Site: brandenburg
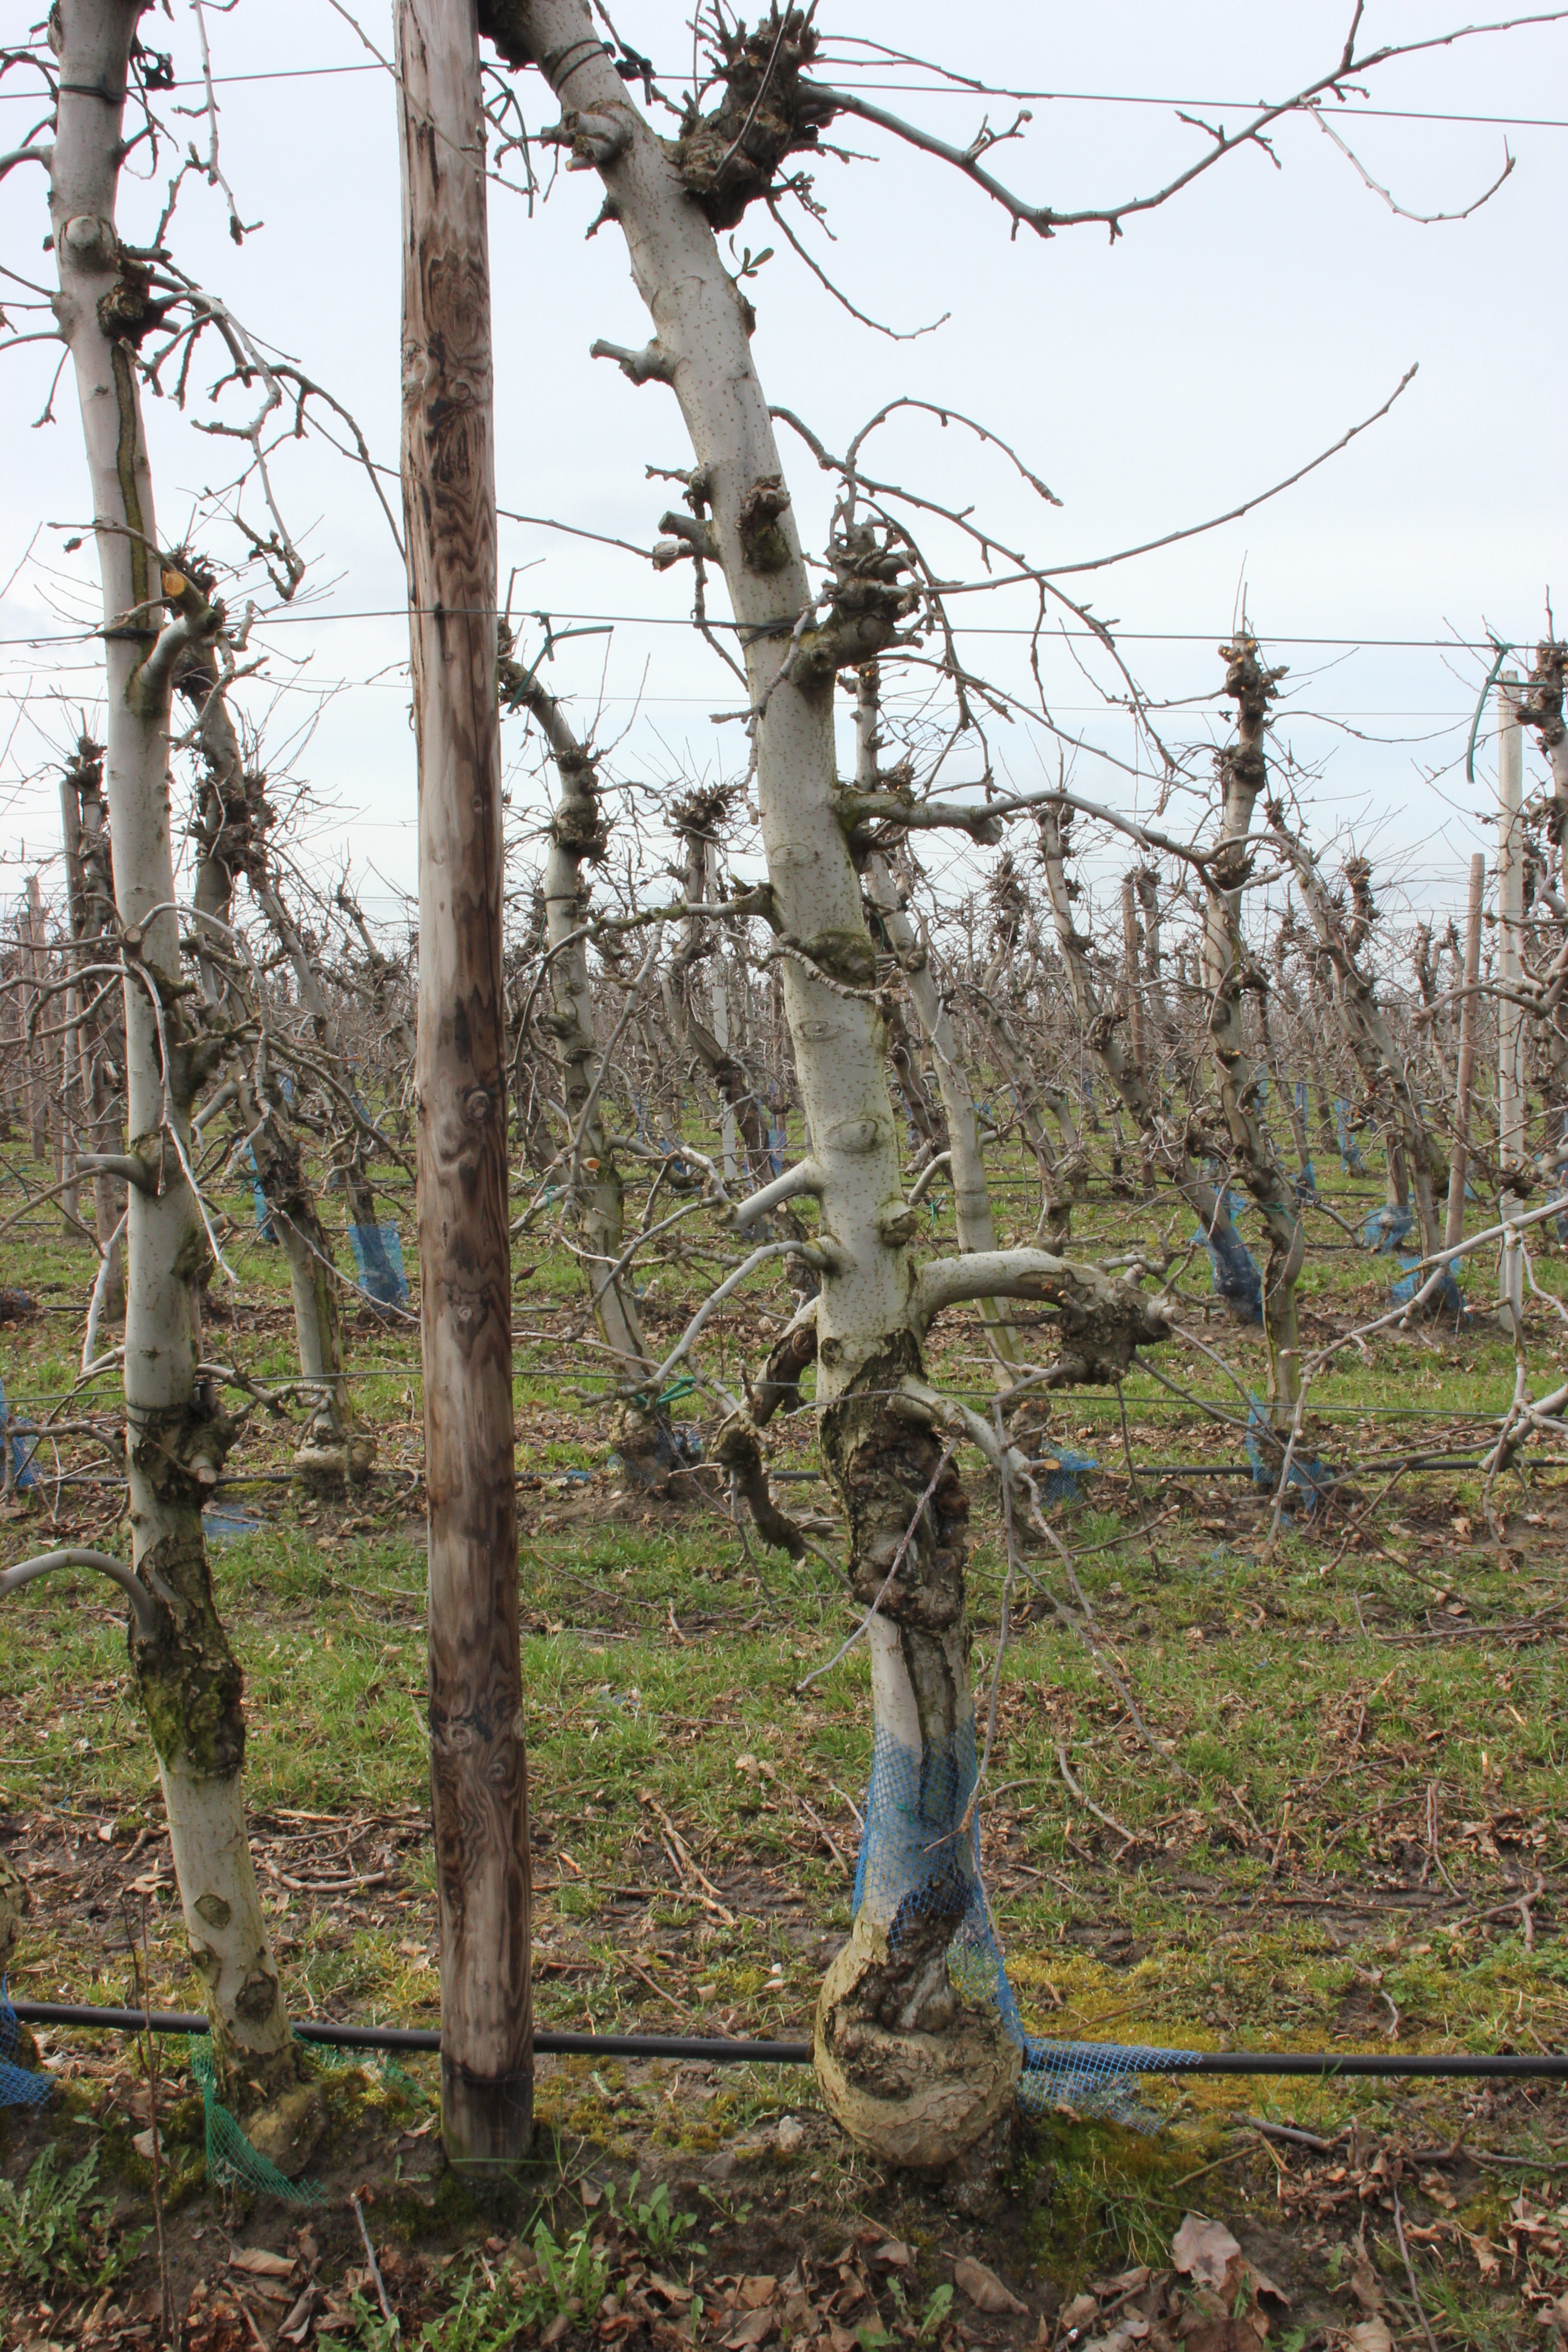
Growth stage (BBCH 01): Bud development